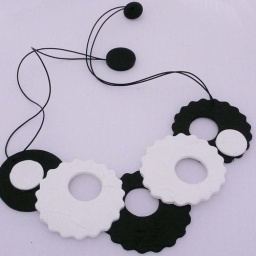
Cog necklace in black and white